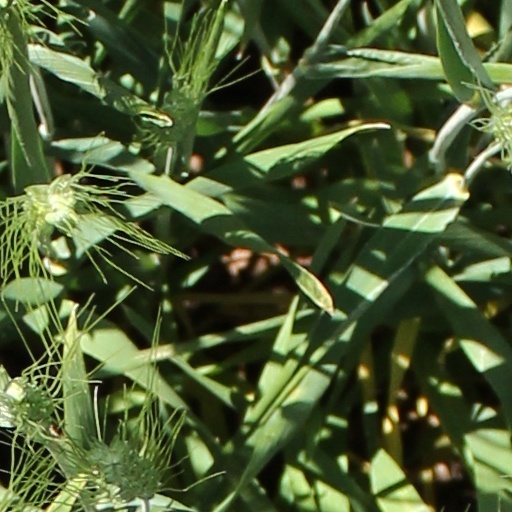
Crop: wheat